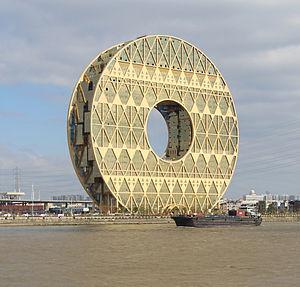
Le Guangzhou Circle ou GDPE Landmark Building est un gratte-ciel de bureaux haut de 138 mètres construit dans le sud de la Chine à Canton de 2011 à 2013.